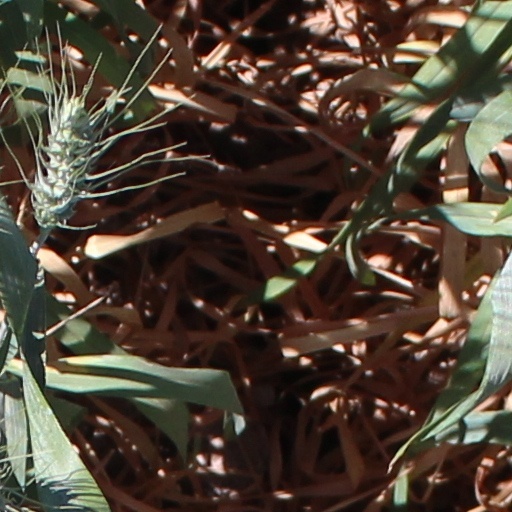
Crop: wheat